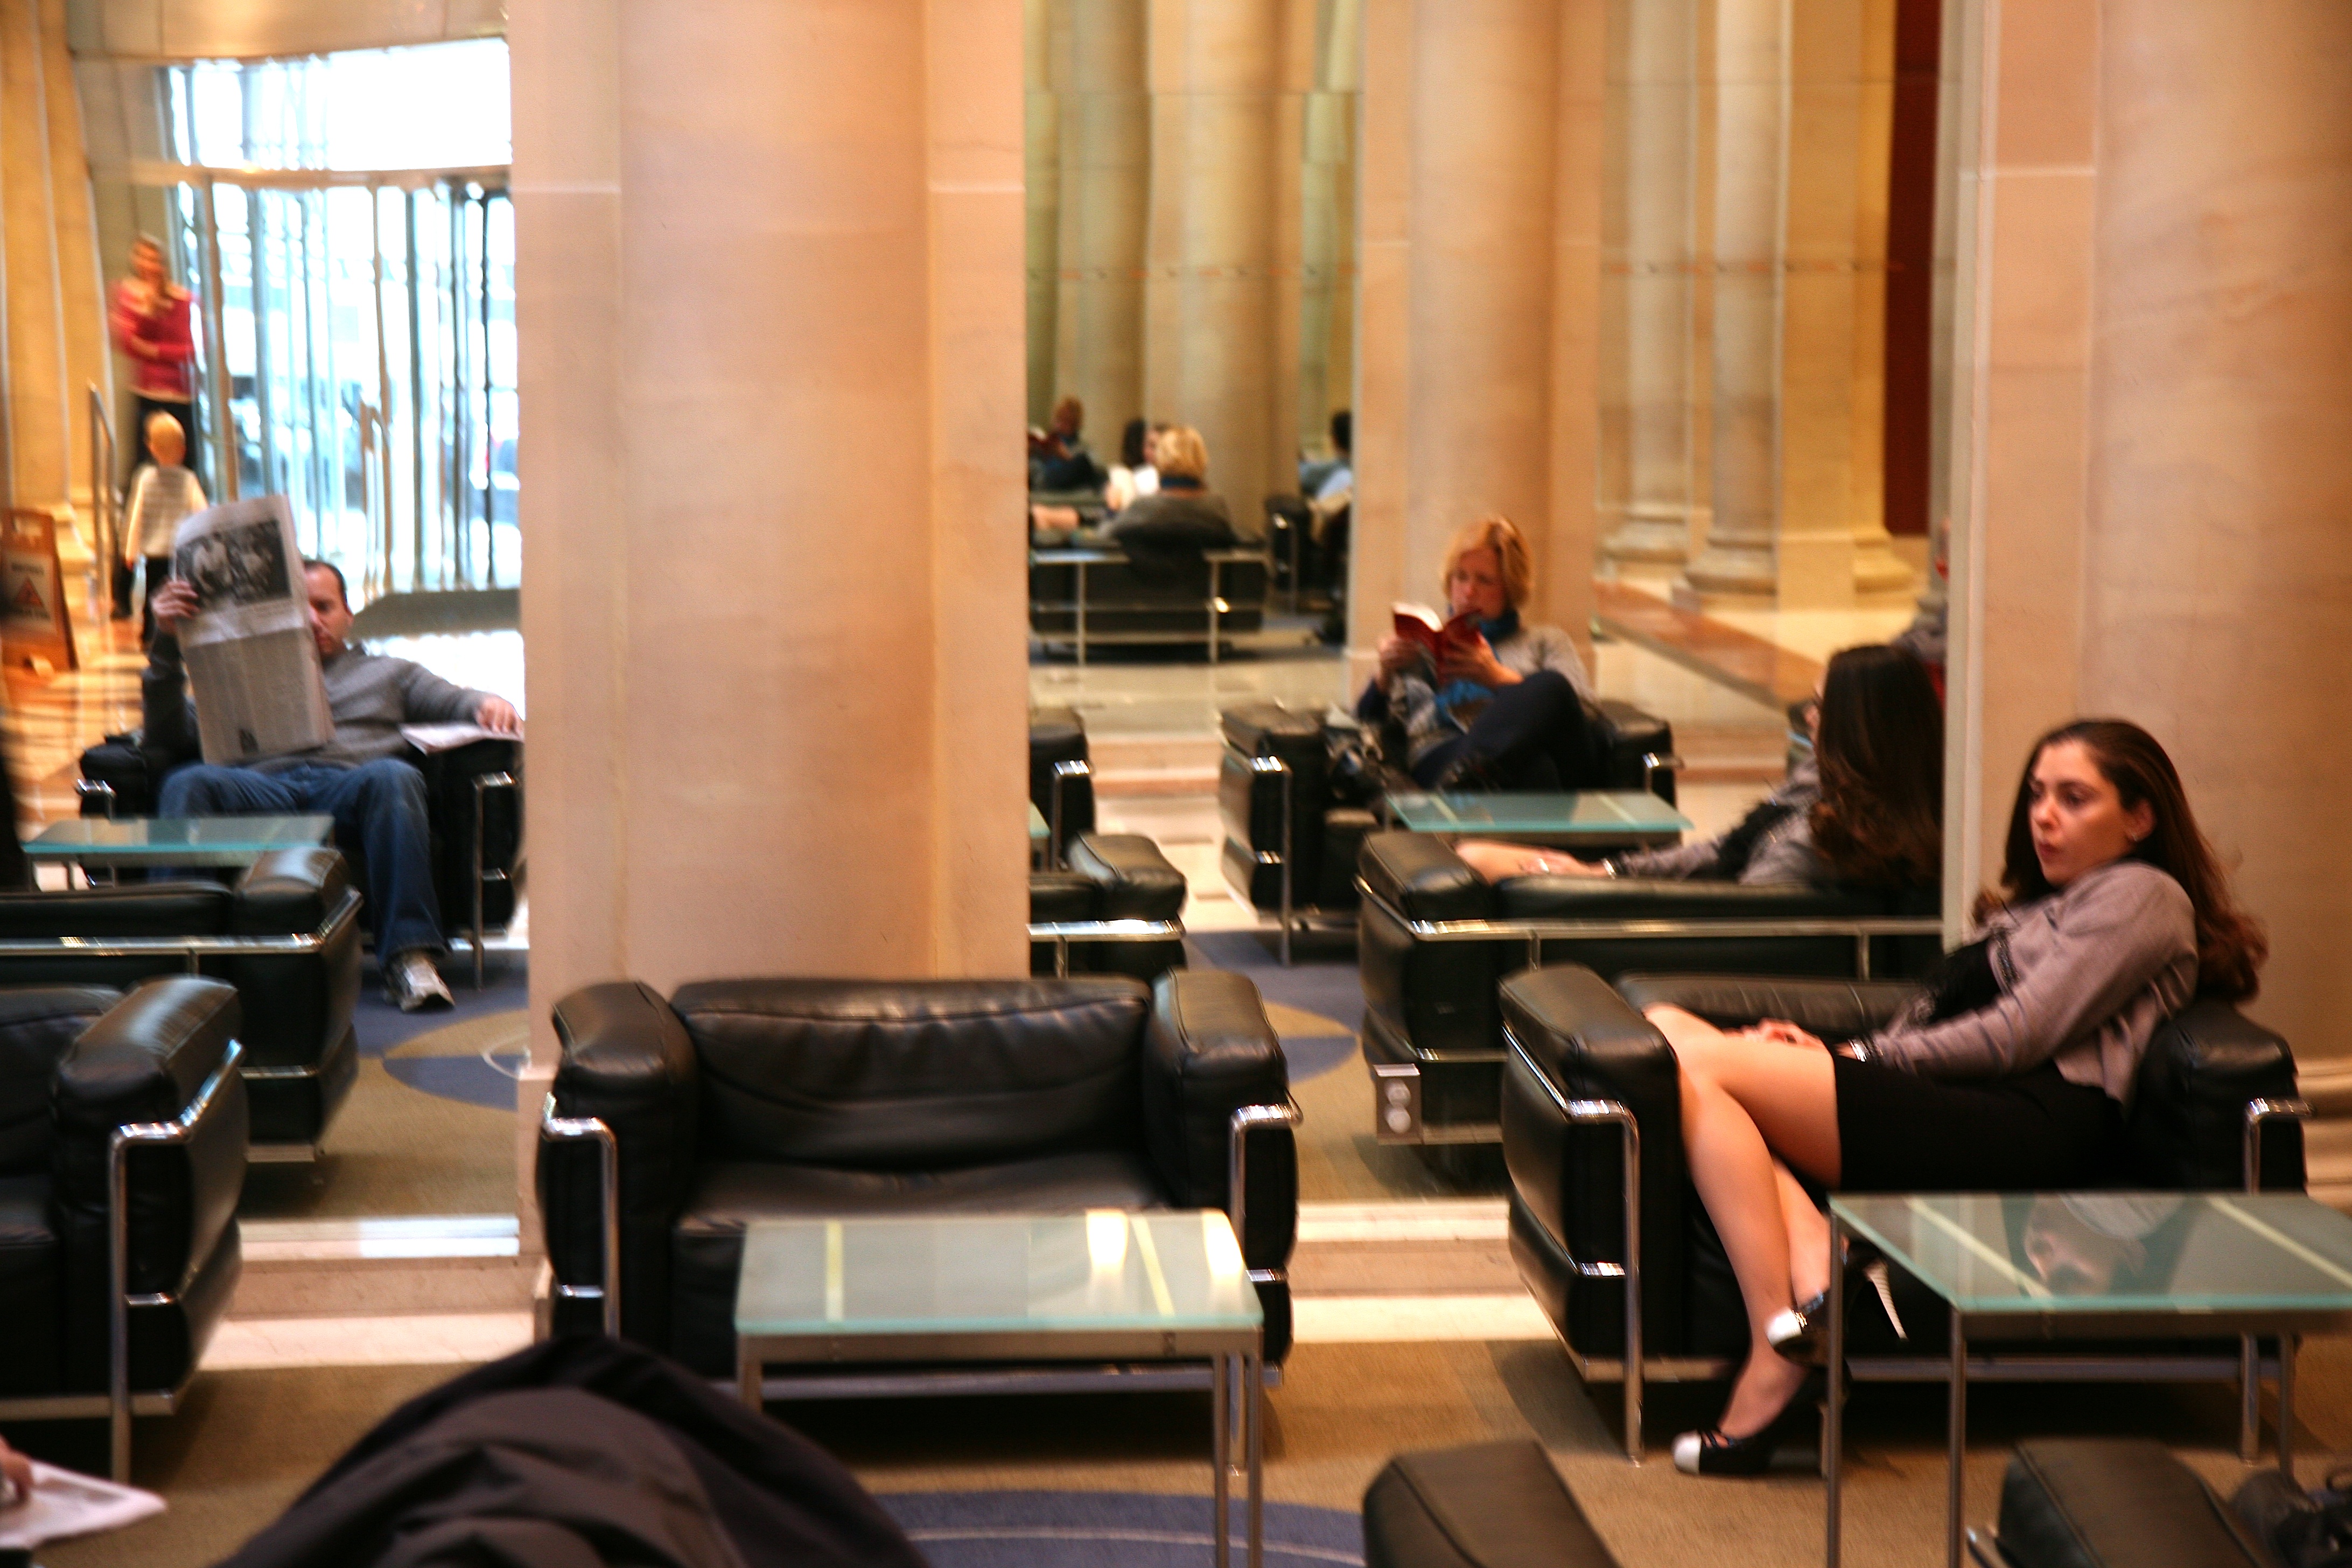
nyc, room, interior design, newyork, hotel, newyorkcity, ny, midtownwest, parkermeridien, parkermeridienhotel